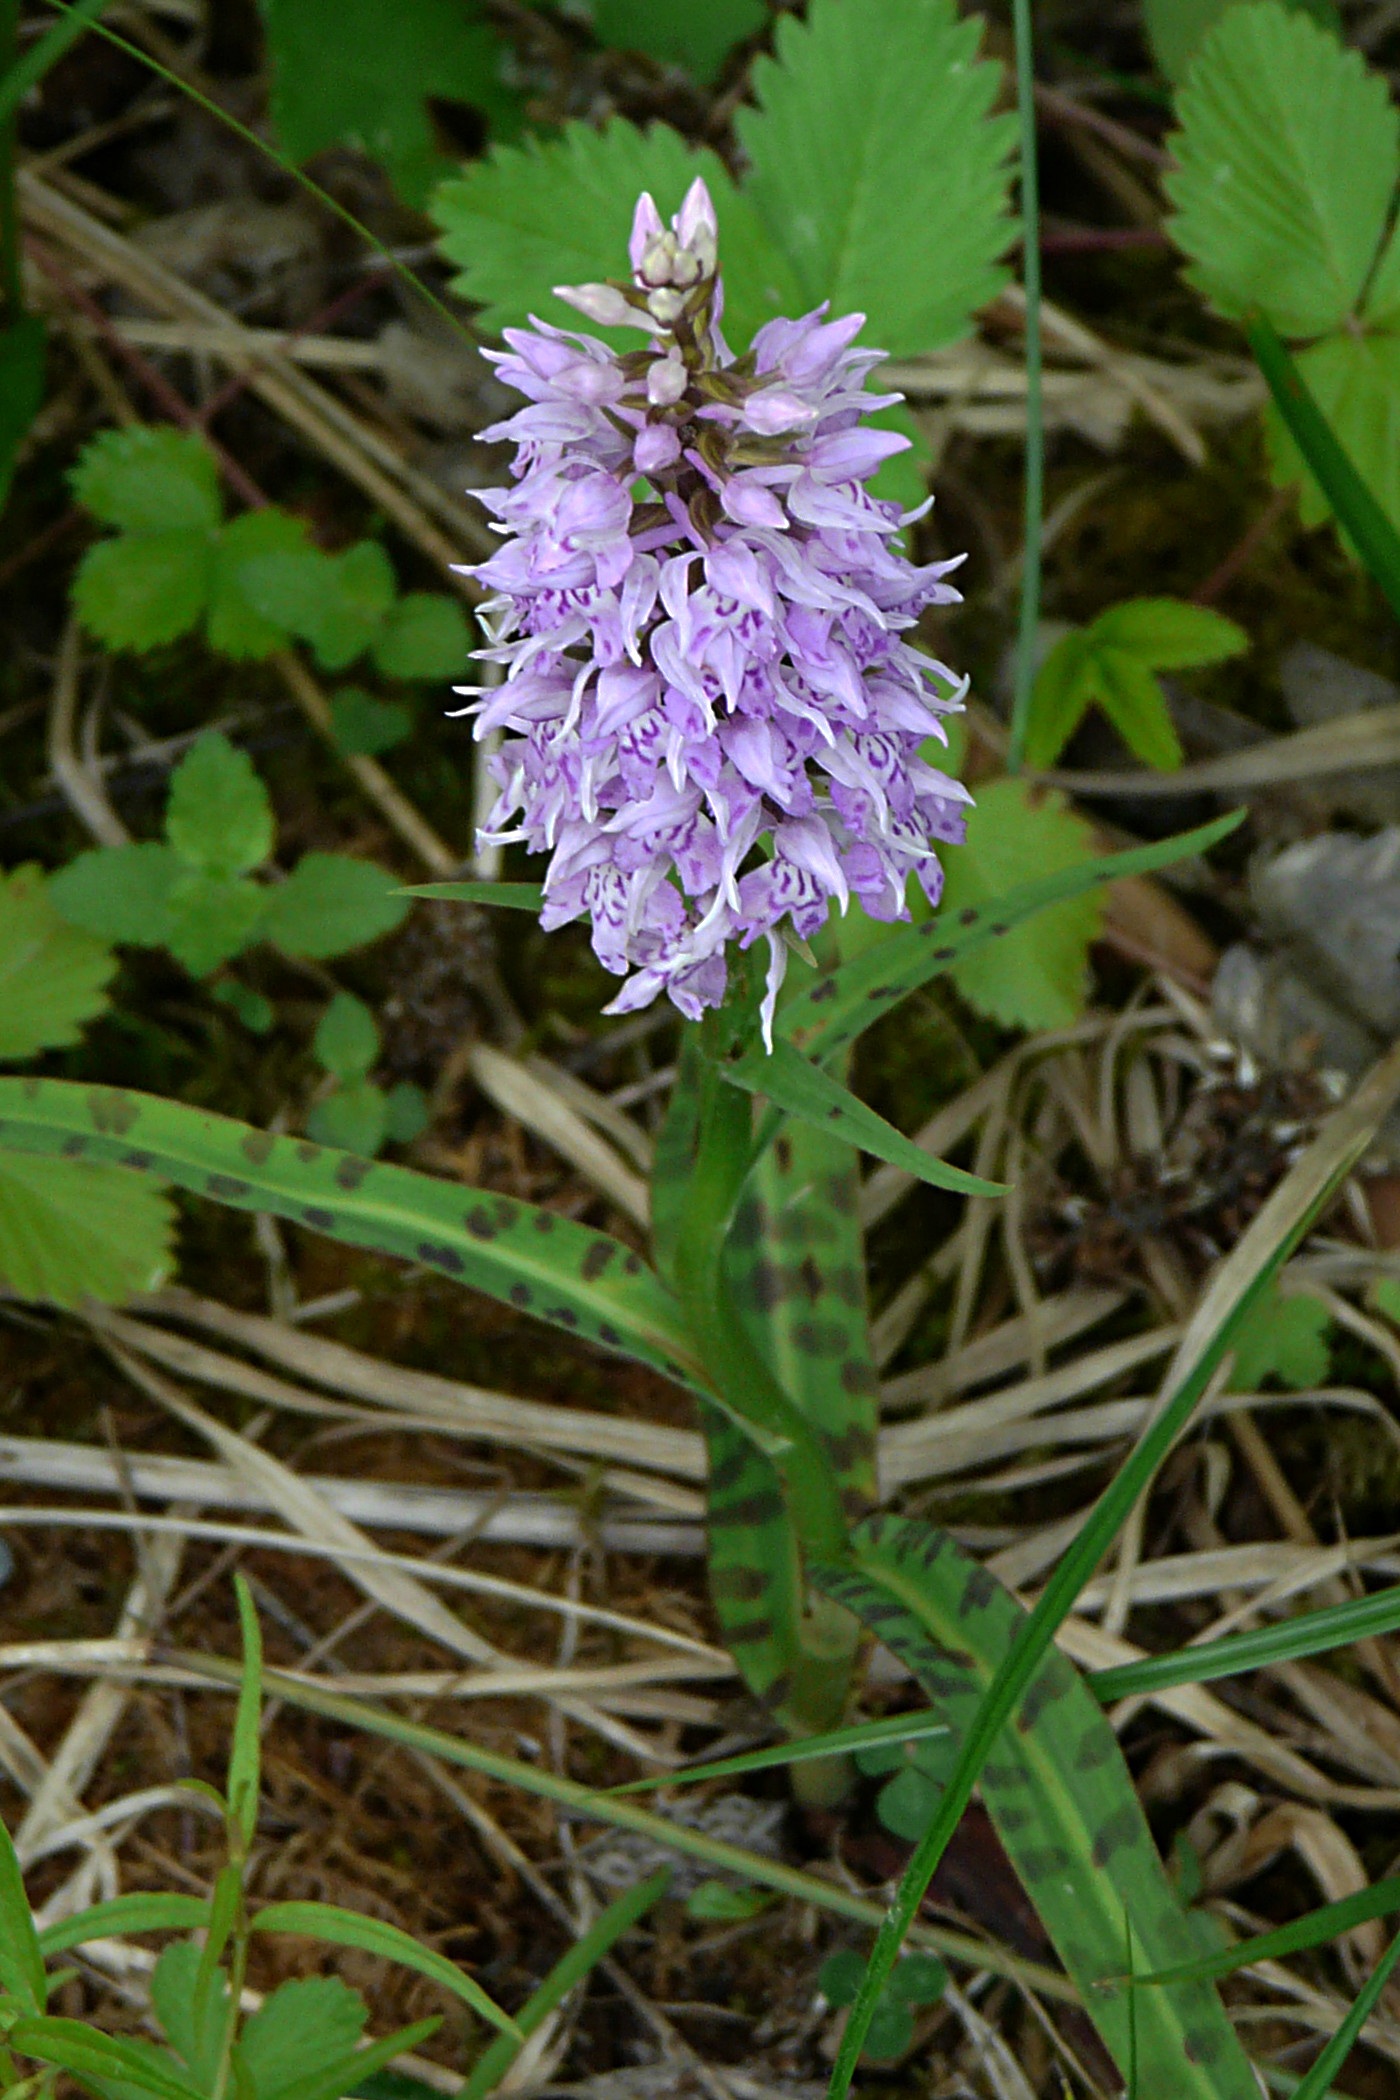
plant, flower, herb, botany, flora, orchid, wildflower, flowering plant, protected plant, heath spotted orchid, land plant